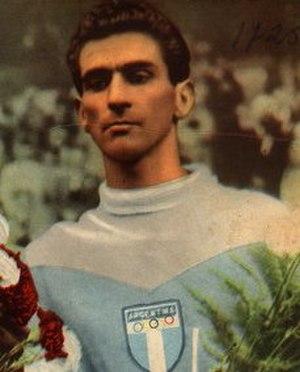
Reinaldo Gorno est un athlète argentin spécialiste du fond.